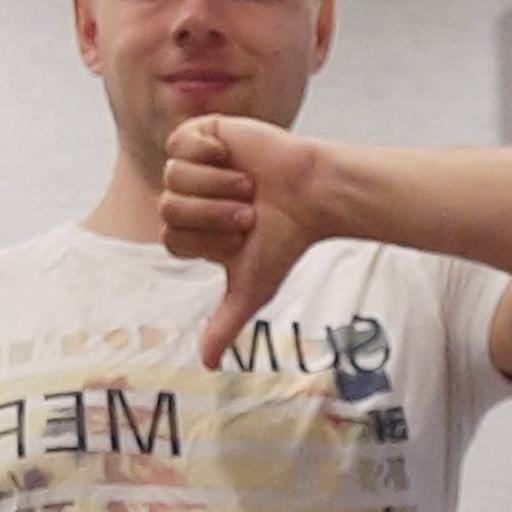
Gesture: dislike